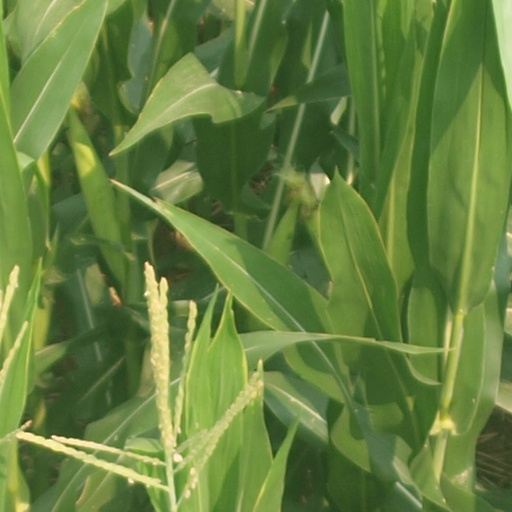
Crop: maize; corn